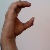
The image shows a hand gesture representing the letter 'C' in Indian Sign Language.